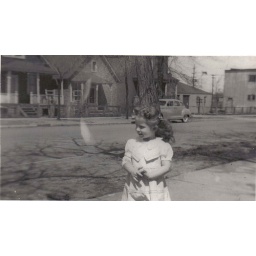
me in my favorite red and yellow dress